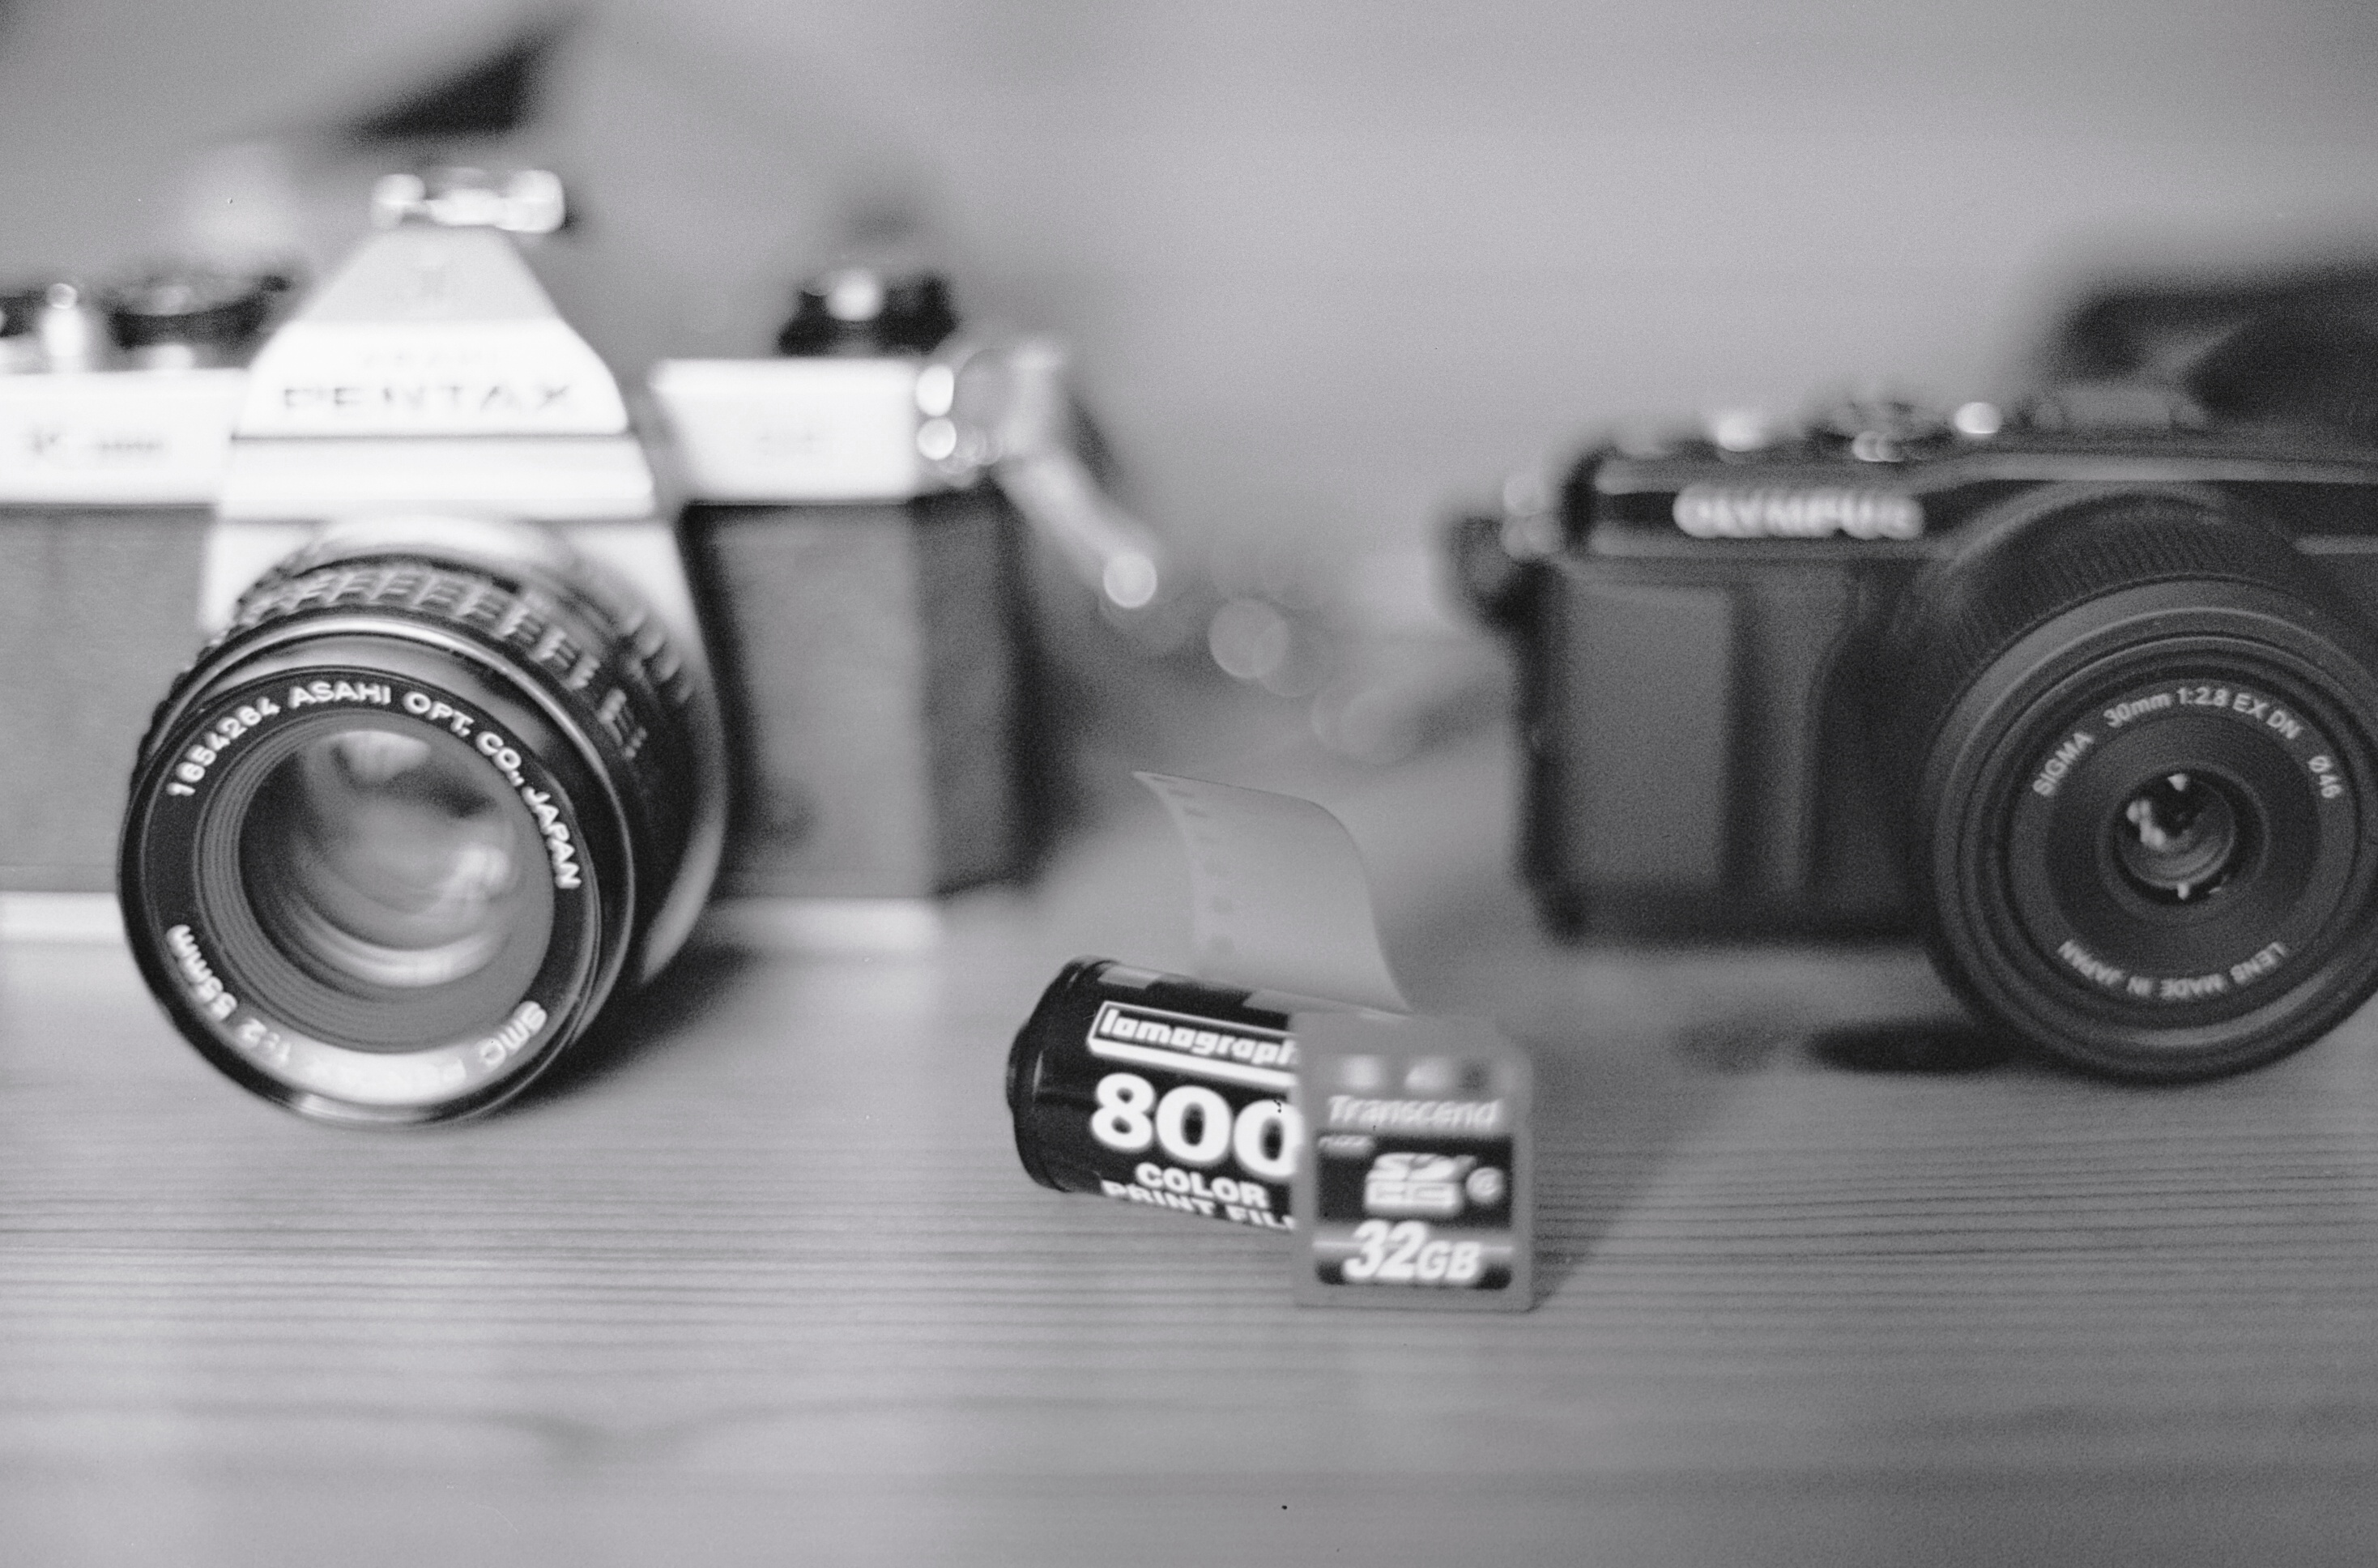
black and white, white, camera, photography, film, black, monochrome, card, reflex camera, blackandwhite, digital camera, canonae1, digital, photograph, roll, vs, camera lens, ilfordxp2400, filmvsdigital, monochrome photography, digital slr, single lens reflex camera, cameras optics, mirrorless interchangeable lens camera